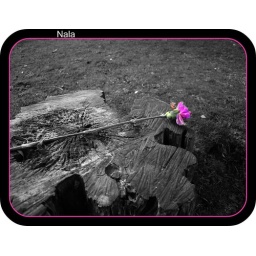
flower on a tree stump in russell gardens